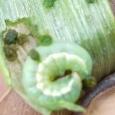
Crop: Onion
Condition: caterpillar-p